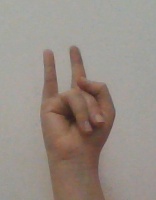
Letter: la